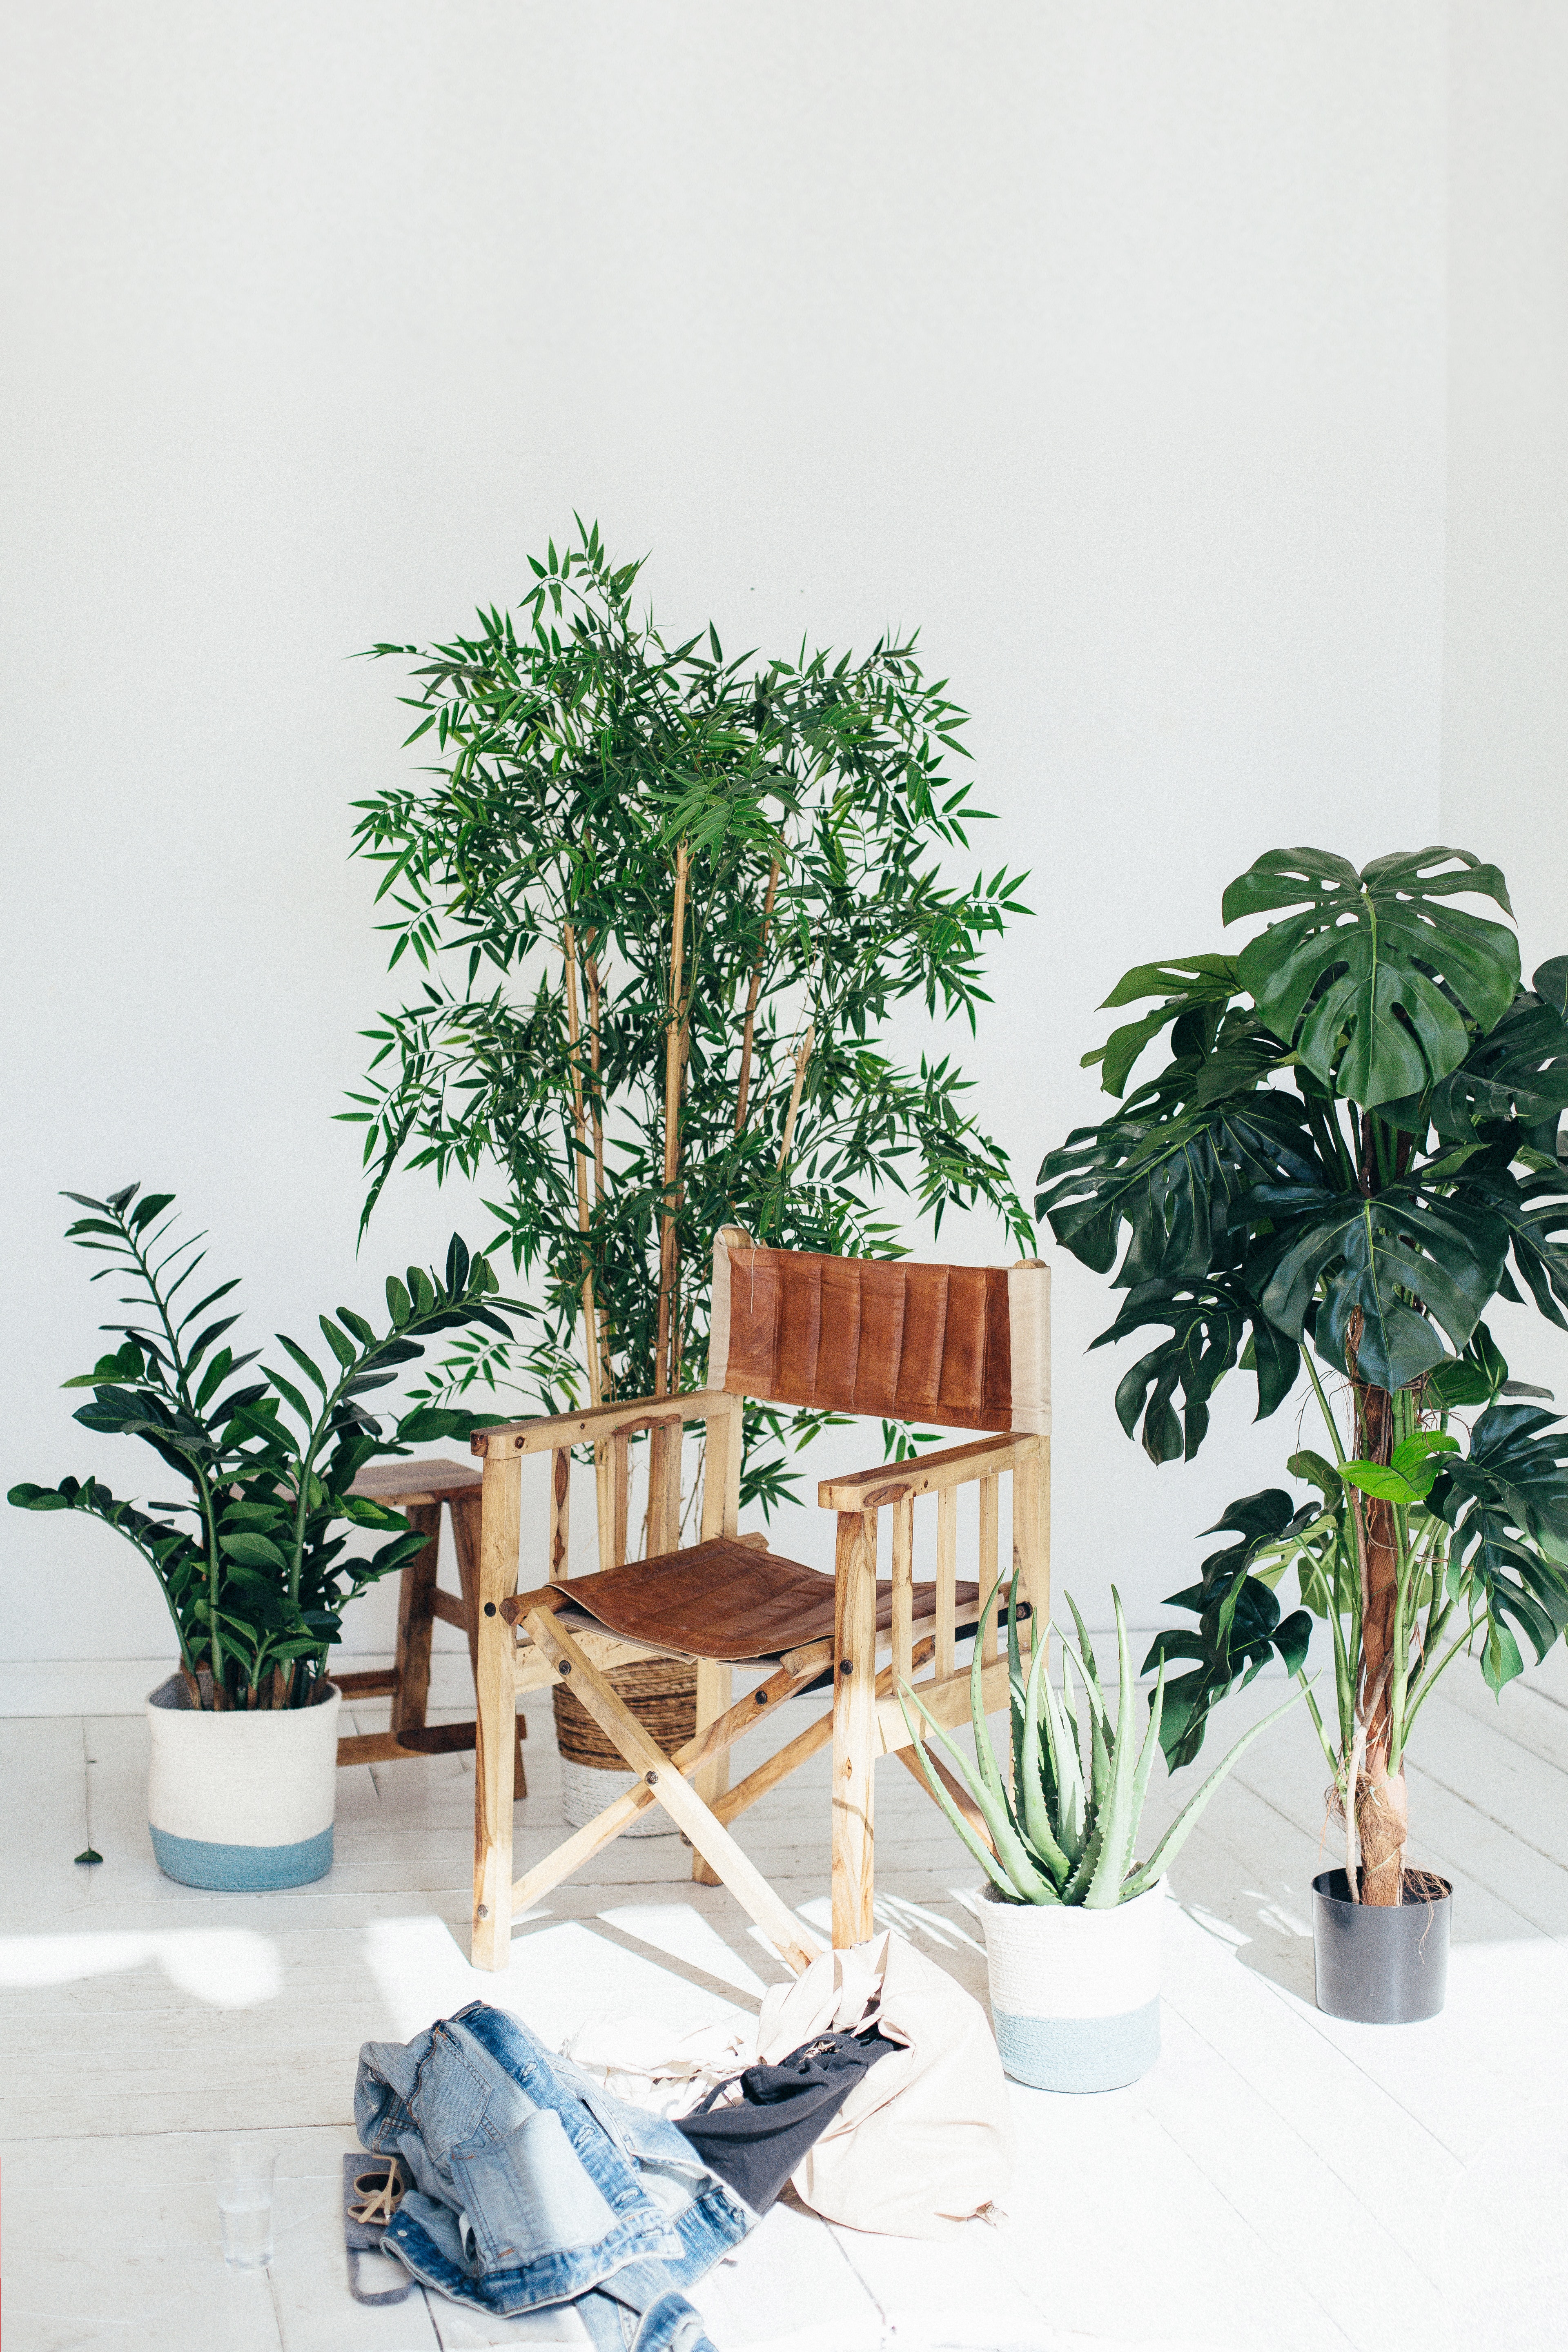
houseplant, room, furniture, tree, flowerpot, plant, botany, table, interior design, house, flower, chair, home